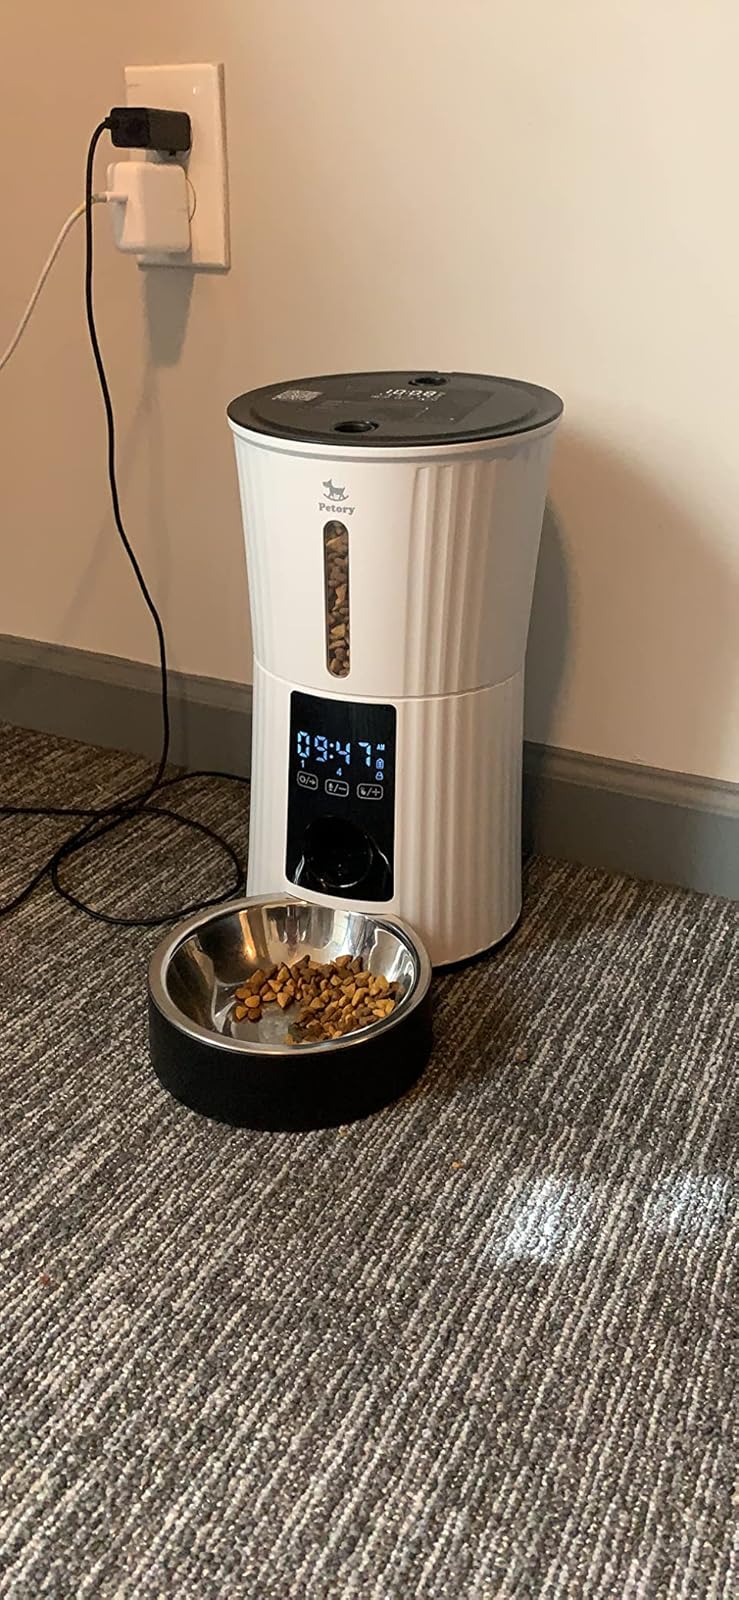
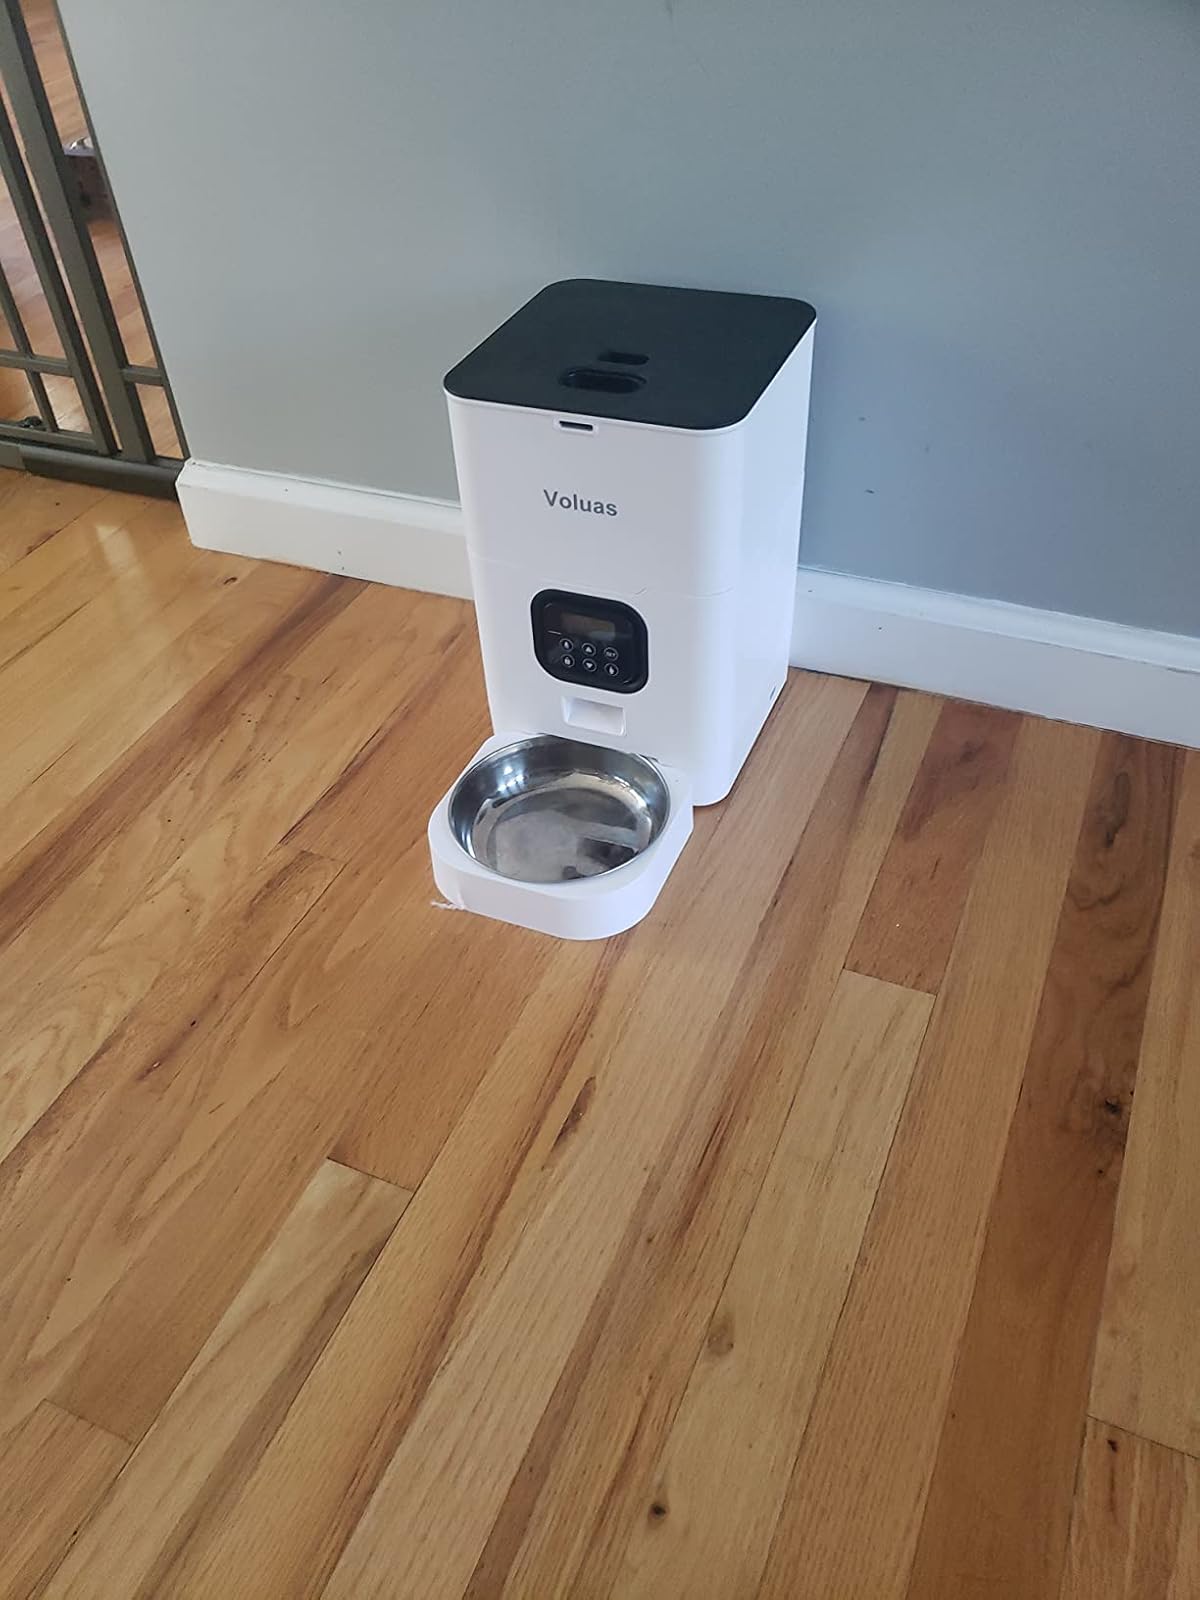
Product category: items_feeder
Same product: no